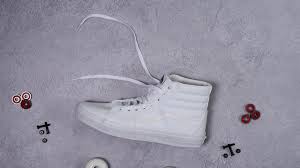
Label: Sneaker